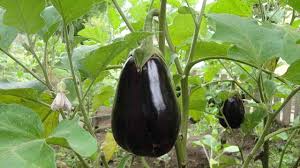
Label: eggplant